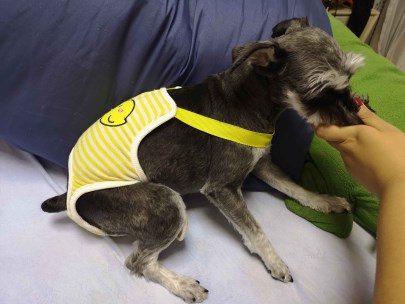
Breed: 2342-n000102-miniature_schnauzer